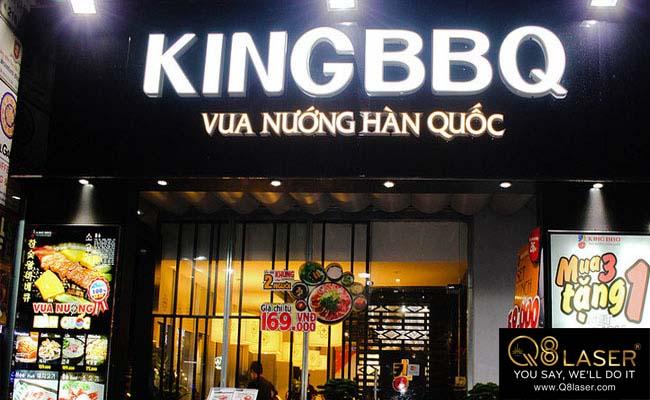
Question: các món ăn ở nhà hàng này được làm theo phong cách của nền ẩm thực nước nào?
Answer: hàn quốc